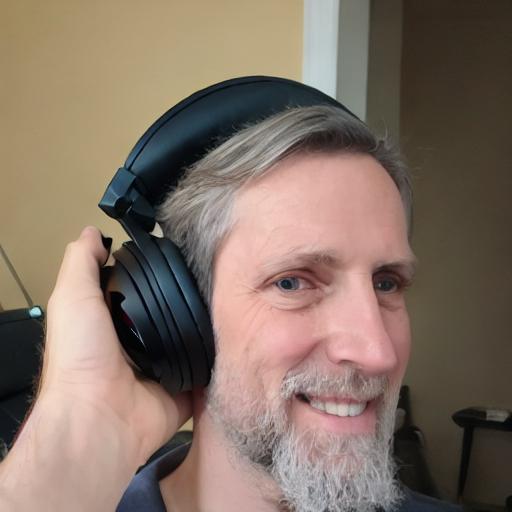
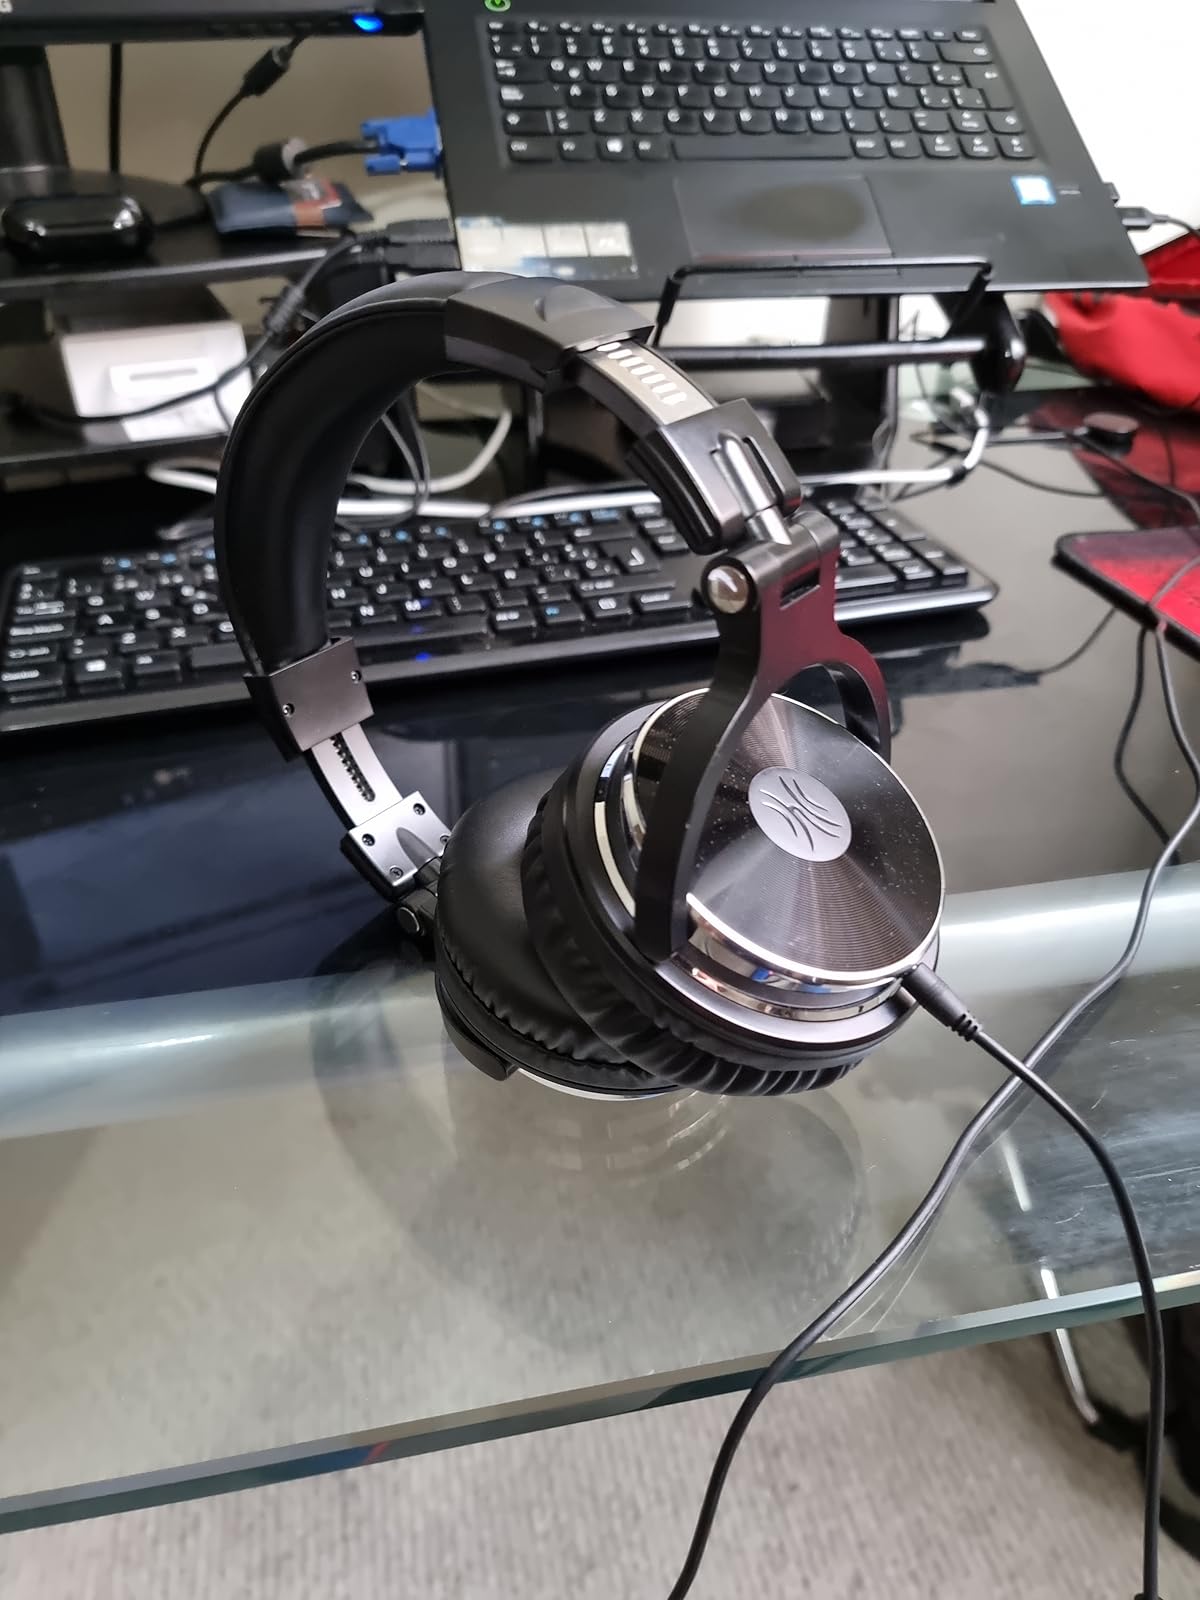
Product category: headphones
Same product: no